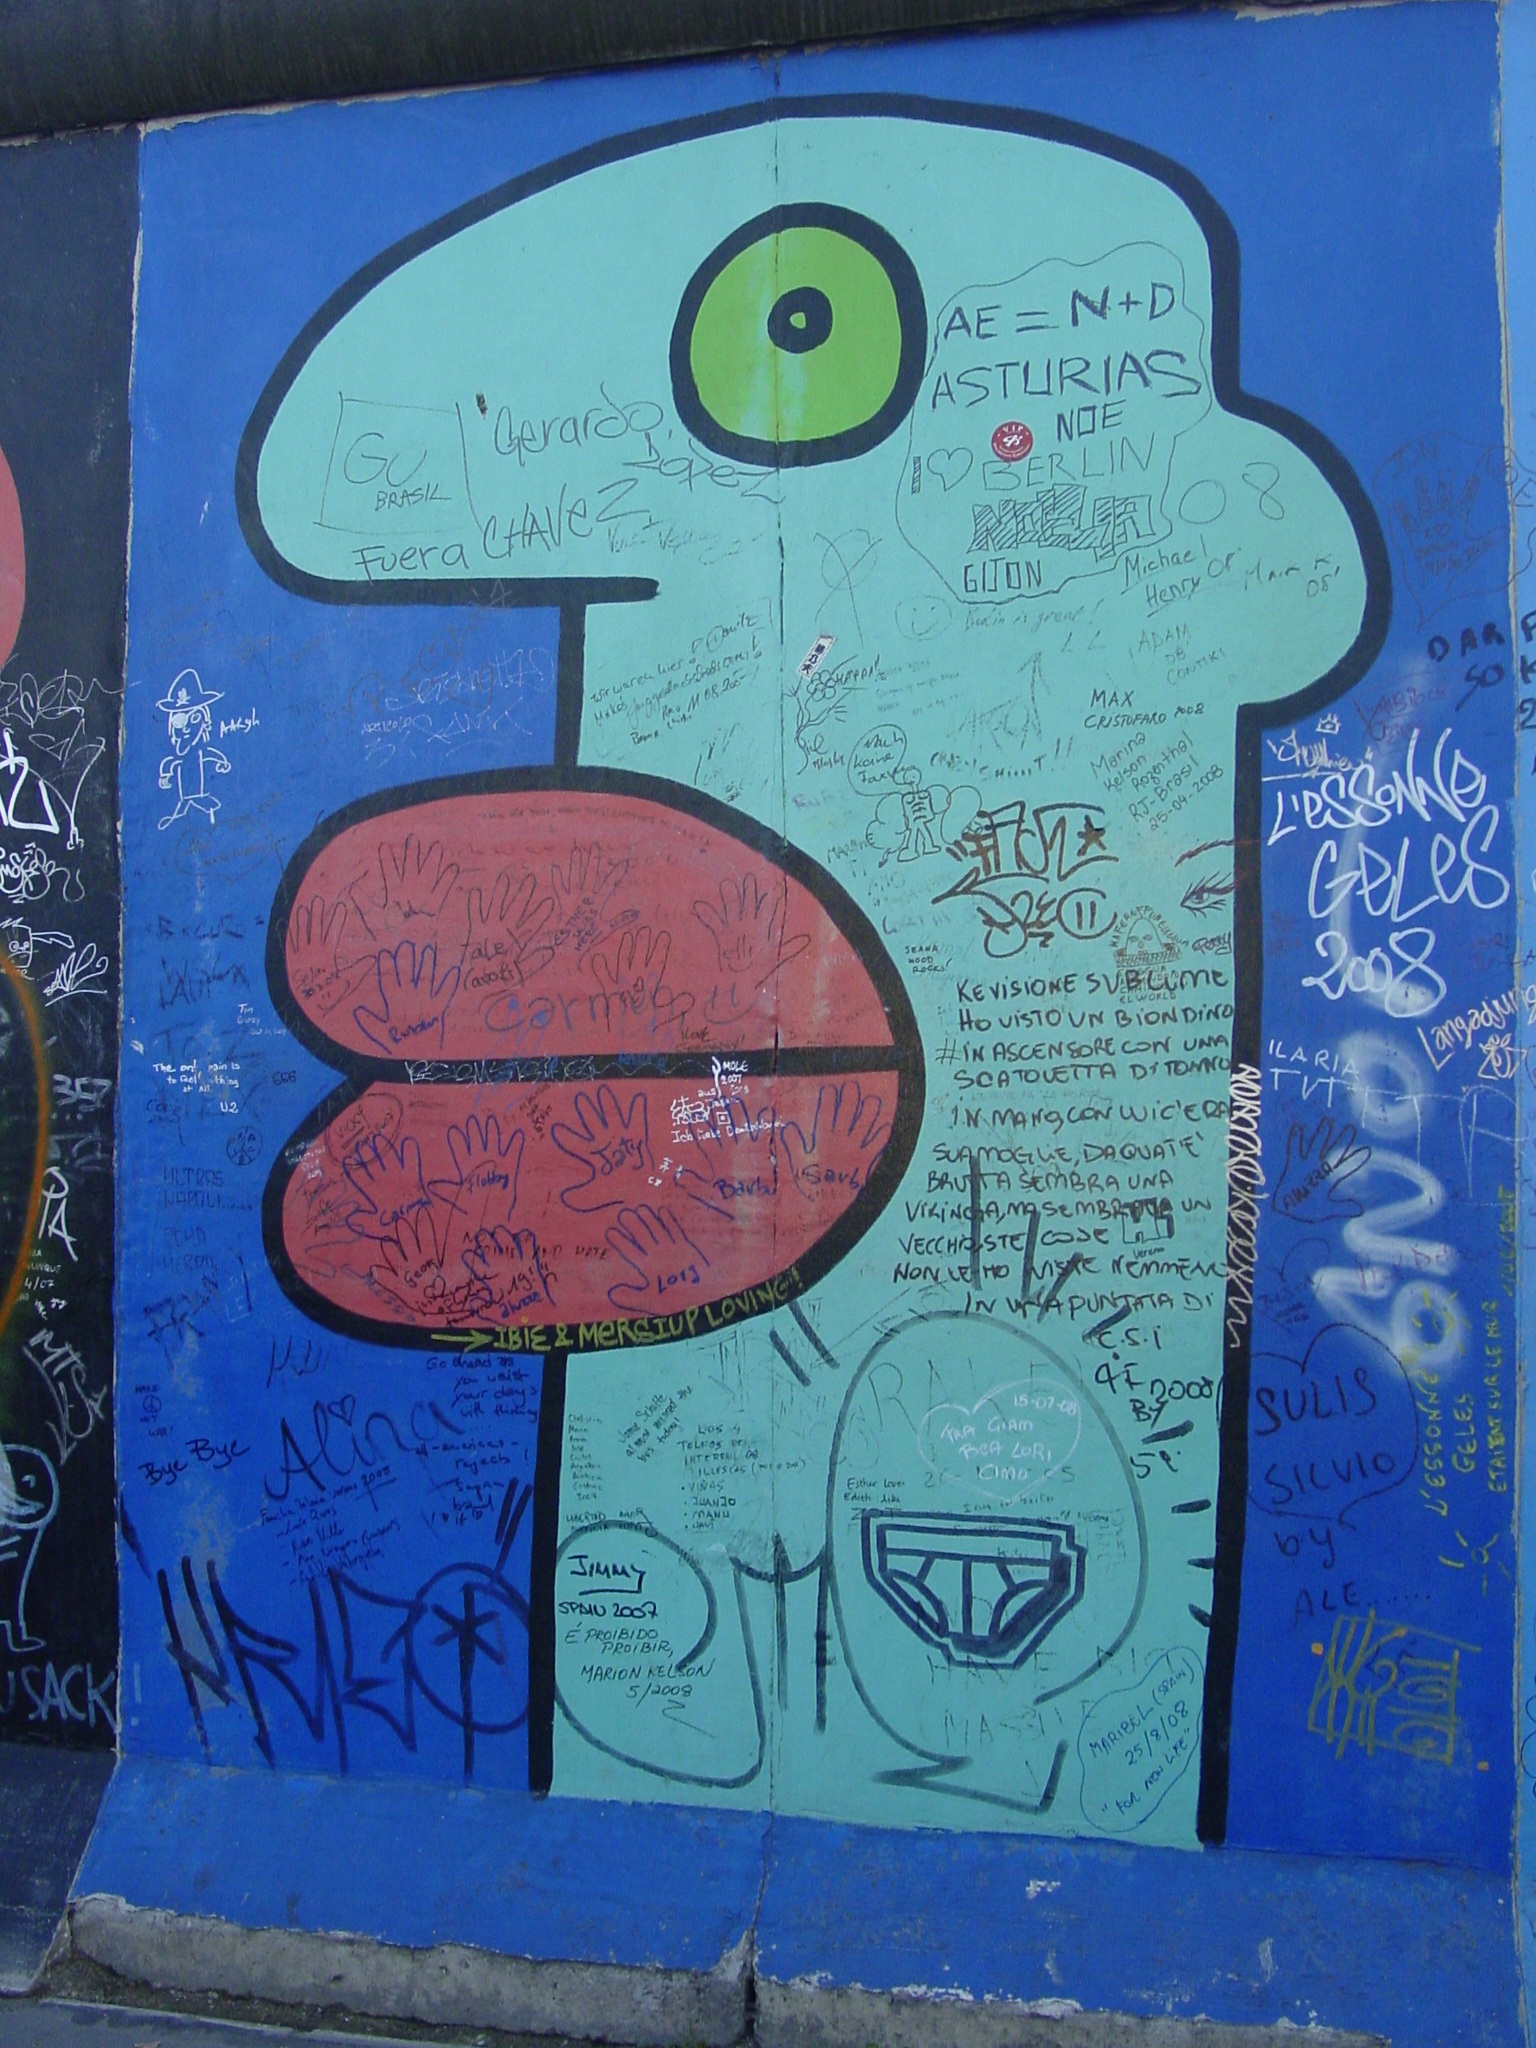
wall, color, blue, graffiti, urban art, art, berlin